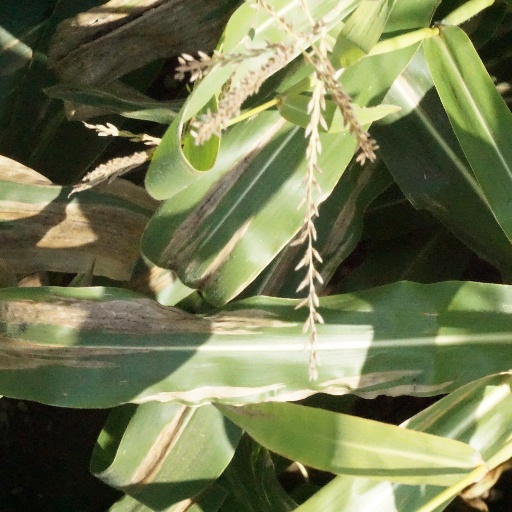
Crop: maize; corn